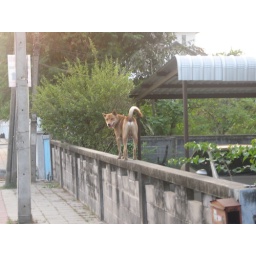
Walking a wall near my house